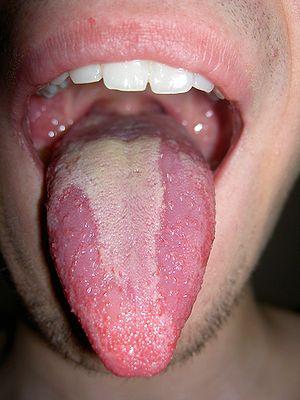
La langue géographique se caractérise par des lésions de la surface de la langue présentant plus ou moins un aspect de carte de géographie, avec des aires dépapillées roses entourées d'une bordure blanchâtre légèrement surélevée.